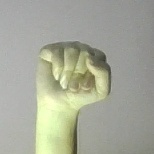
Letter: saad